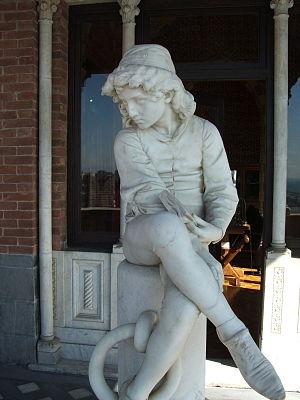
Giulio Monteverde né à Bistagno le 8 octobre 1837 et mort le 3 octobre 1917 à Rome est un sculpteur italien. Il fut également Sénateur de la XVIe législature du royaume d'Italie.